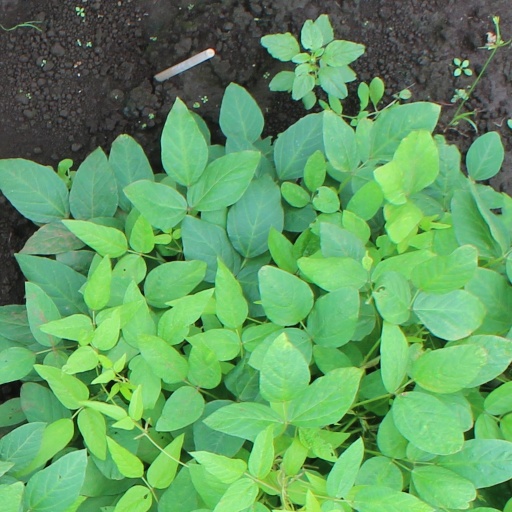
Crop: soybean